Tom Thibodeau

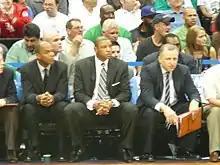
Thibodeau (right) as part of the Boston Celtics coaching staff

On August 30, 2007, Thibodeau was named associate head coach of the Boston Celtics, who hoped his hiring would bolster their defense. Eventually, he helped the Celtics become the best defensive team in the league. On November 4, 2007, Thibodeau took over head coaching duties against the Toronto Raptors in place of Doc Rivers, who was unable to coach due to the death of his father earlier that day.